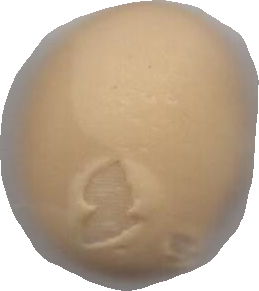
Variety: Dega